Scott McGregor (left-handed pitcher)

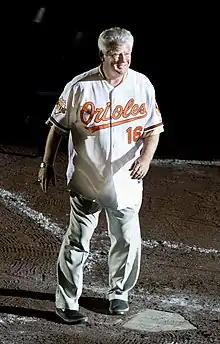
McGregor in 2014

Scott Houston McGregor (born January 18, 1954) is an American former professional baseball player and coach, who played his entire career in Major League Baseball as a left-handed pitcher for the Baltimore Orioles from to .